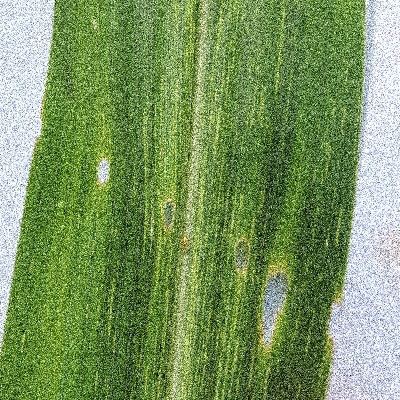
Label: Corn_(Maize)___Maize_Streak_Virus